Nazi plunder

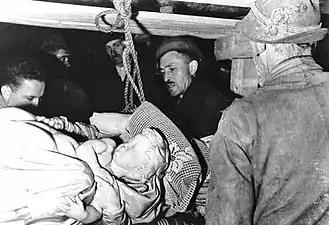
The "Madonna of Bruges" during recovery from the Altaussee salt mine, 1945

Other Nazi looting organizations included the Führermuseum, the organization run by the art historian Hans Posse, which was particularly in charge of assembling the works for the Führermuseum, the Dienststelle Mühlmann, operated by Kajetan Mühlmann which operated primarily in the Netherlands and in Belgium, and a Sonderkommando Kuensberg connected to the minister of foreign affairs Joachim von Ribbentrop, which operated first in France, then in Russia and North Africa. In Western Europe, with the advancing German troops, were elements of the "von Ribbentrop Battalion", named after Joachim von Ribbentrop. These men were responsible for entering private and institutional libraries in the occupied countries and removing any materials of interest to the Germans, especially items of scientific, technical, or other informational value.